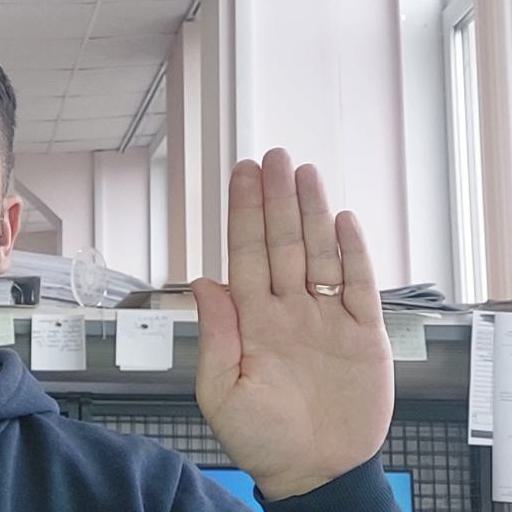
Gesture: stop